Go Ask Alice

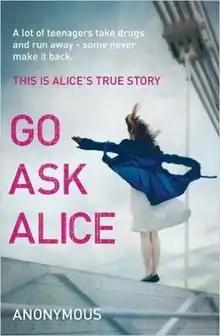
Cover of the 2011 Arrow Books paperback edition, containing the words "This Is Alice's True Story"

Following Sparks' statements that she had added fictional elements to "Go Ask Alice", the book was classified by its publishers as fiction (and remains so classified as of 2016) and a disclaimer was added to the copyright page: "This book is a work of fiction. Any references to historical events, real people, or real locales are used fictitiously. Other names, characters, places, and incidents are the product of the author's imagination, and any resemblance to actual events or locales or persons, living or dead, is entirely coincidental."